Camp Rapid

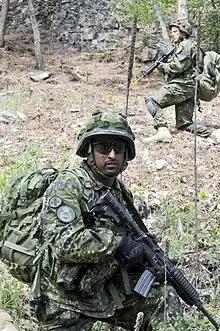
Danish Home Guard a combat patrol training exercise at West Camp Rapid during the Golden Coyote training exercise June 12, 2012.

Camp Rapid is a South Dakota Army National Guard installation located in Westside, Rapid City, South Dakota, just inside the edge of the Black Hills. Although the South Dakota state capital is Pierre, South Dakota, the state's Adjutant General has his office and headquarters in Camp Rapid.